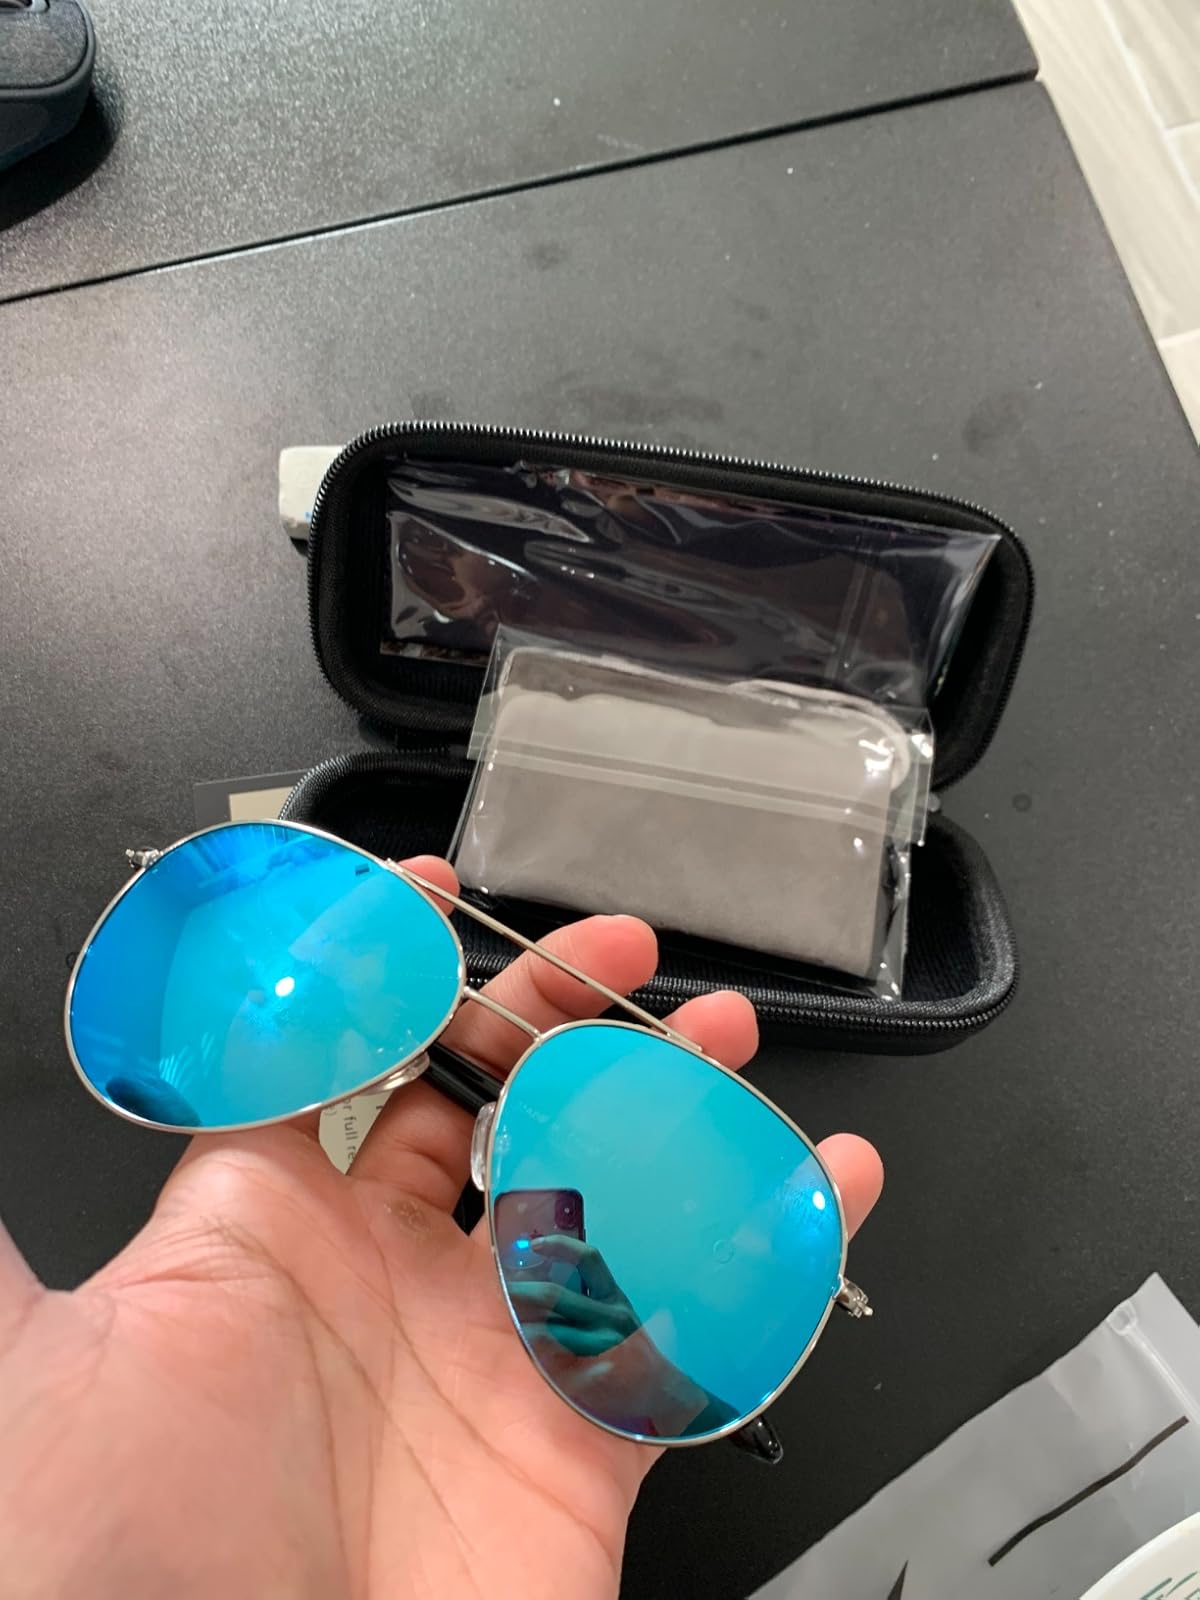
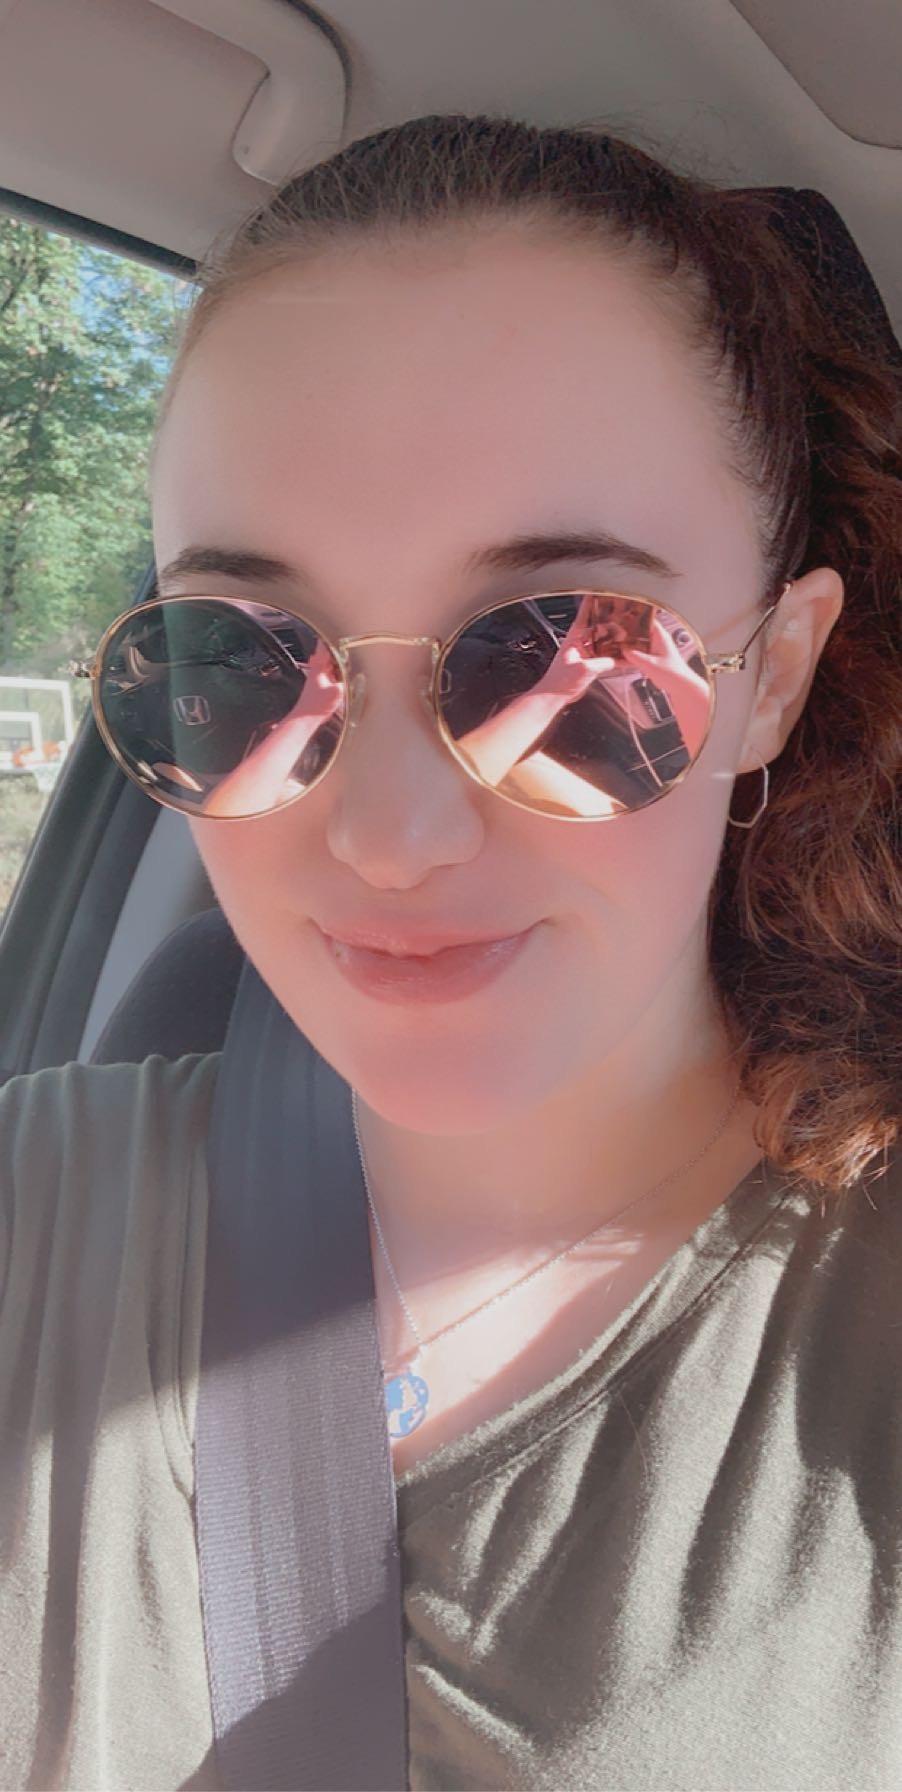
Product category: accessories_sunglasses
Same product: no